Ndiyo

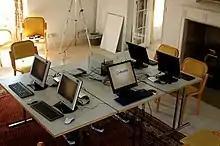
A 5-screen Ndiyo system based on a single PC, similar to those deployed in Internet cafes in Bangladesh, South Africa and Tanzania

Ndiyo was a not-profit organisation based out of Cambridge, United Kingdom, which aimed to promote networked computing that is "simple, affordable, open." Ndiyo, pronounced "nn-dee-yo," is the Swahili word for "yes". The company developed an ultra-thin client called the "nivo" (network in, video out) based on Ubuntu Linux and other open-source software, for use especially in developing countries. The data sent to the clients over the network was pixel data, using a similar approach to Virtual Network Computing (VNC).